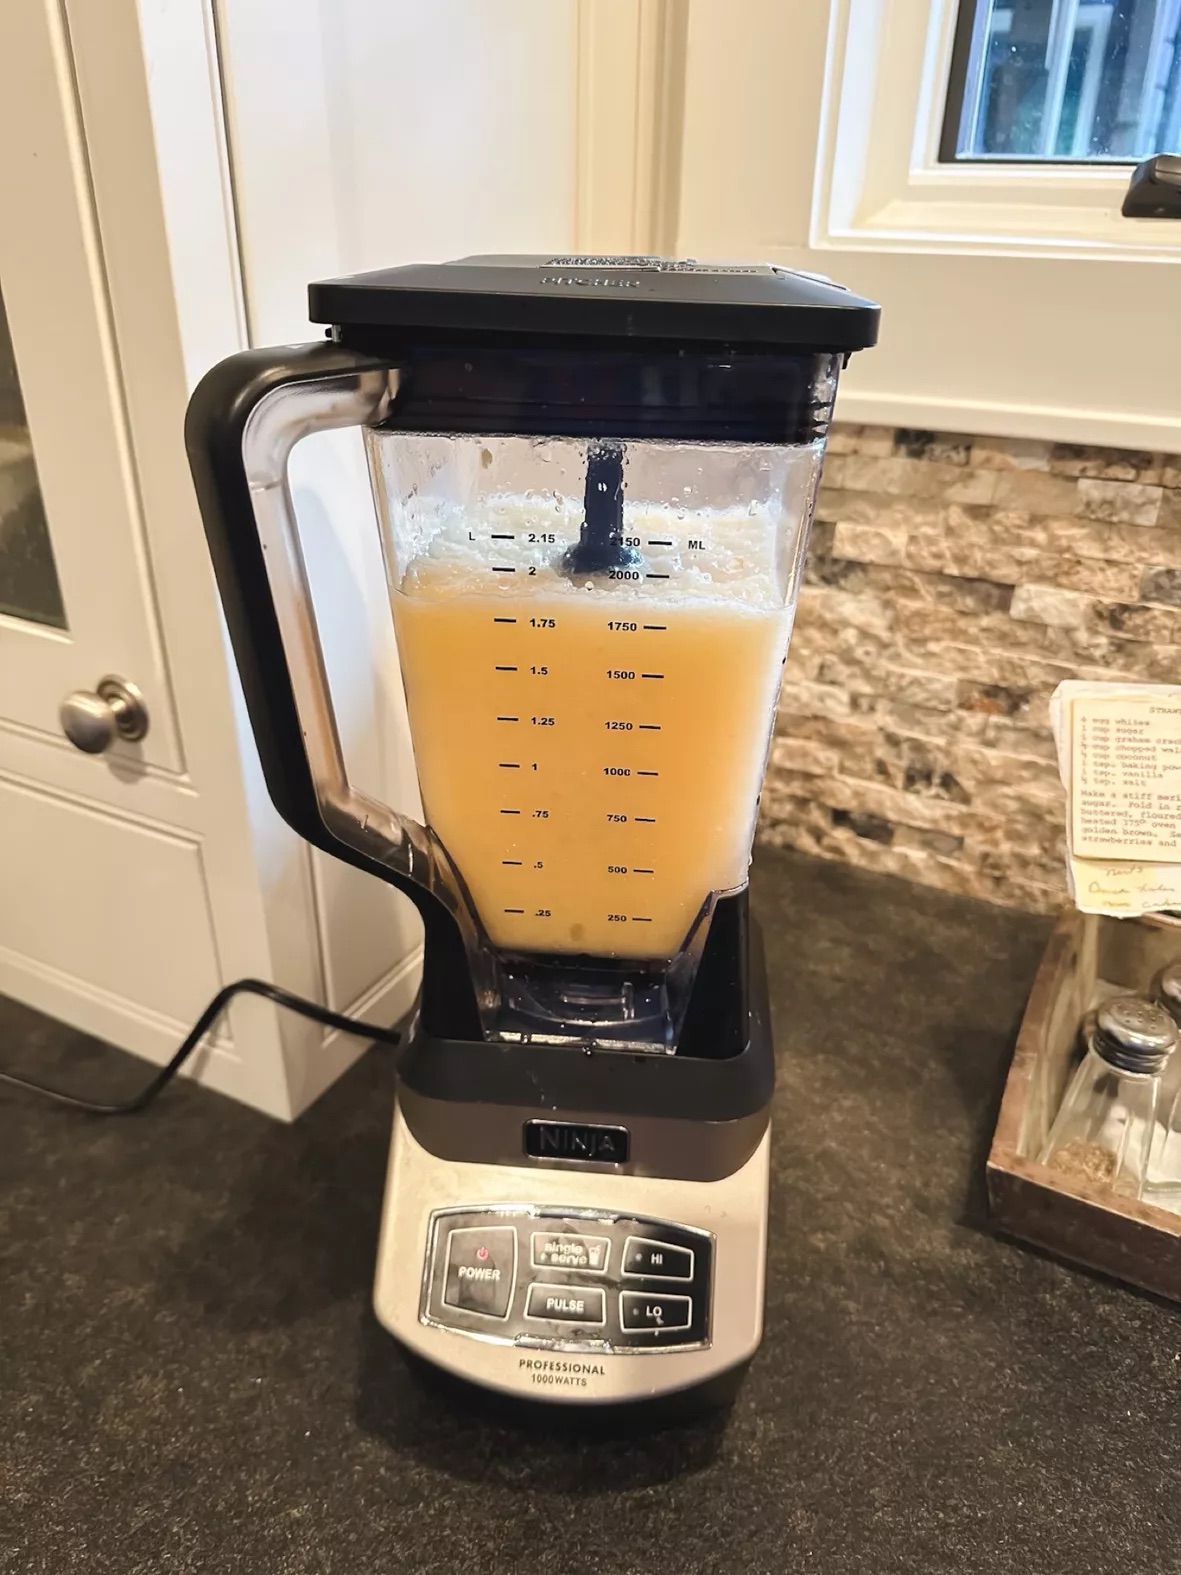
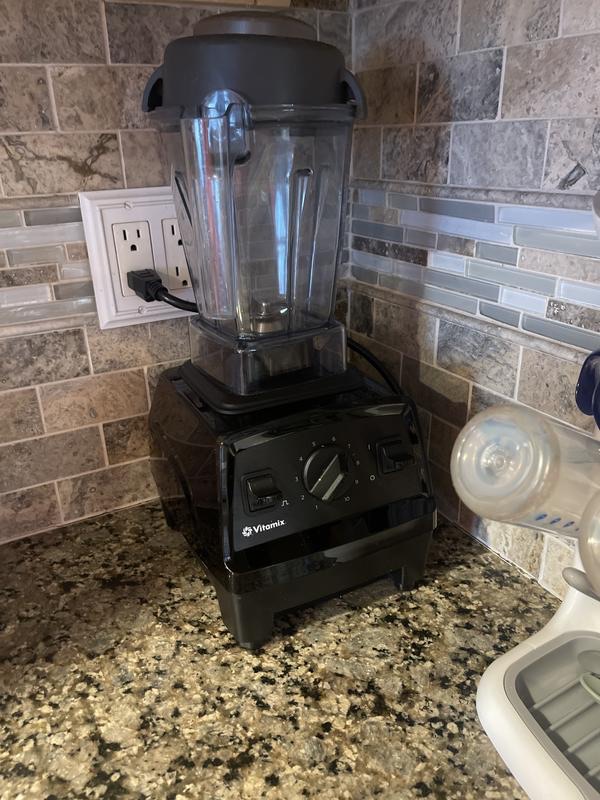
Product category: items_blender
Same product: no